Earl Klugh

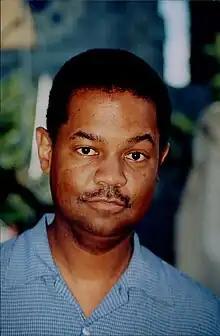
Klugh in 1999

Earl Klugh (born September 16, 1953) is an American acoustic guitarist and composer. He has won one Grammy Award and received 13 nominations.